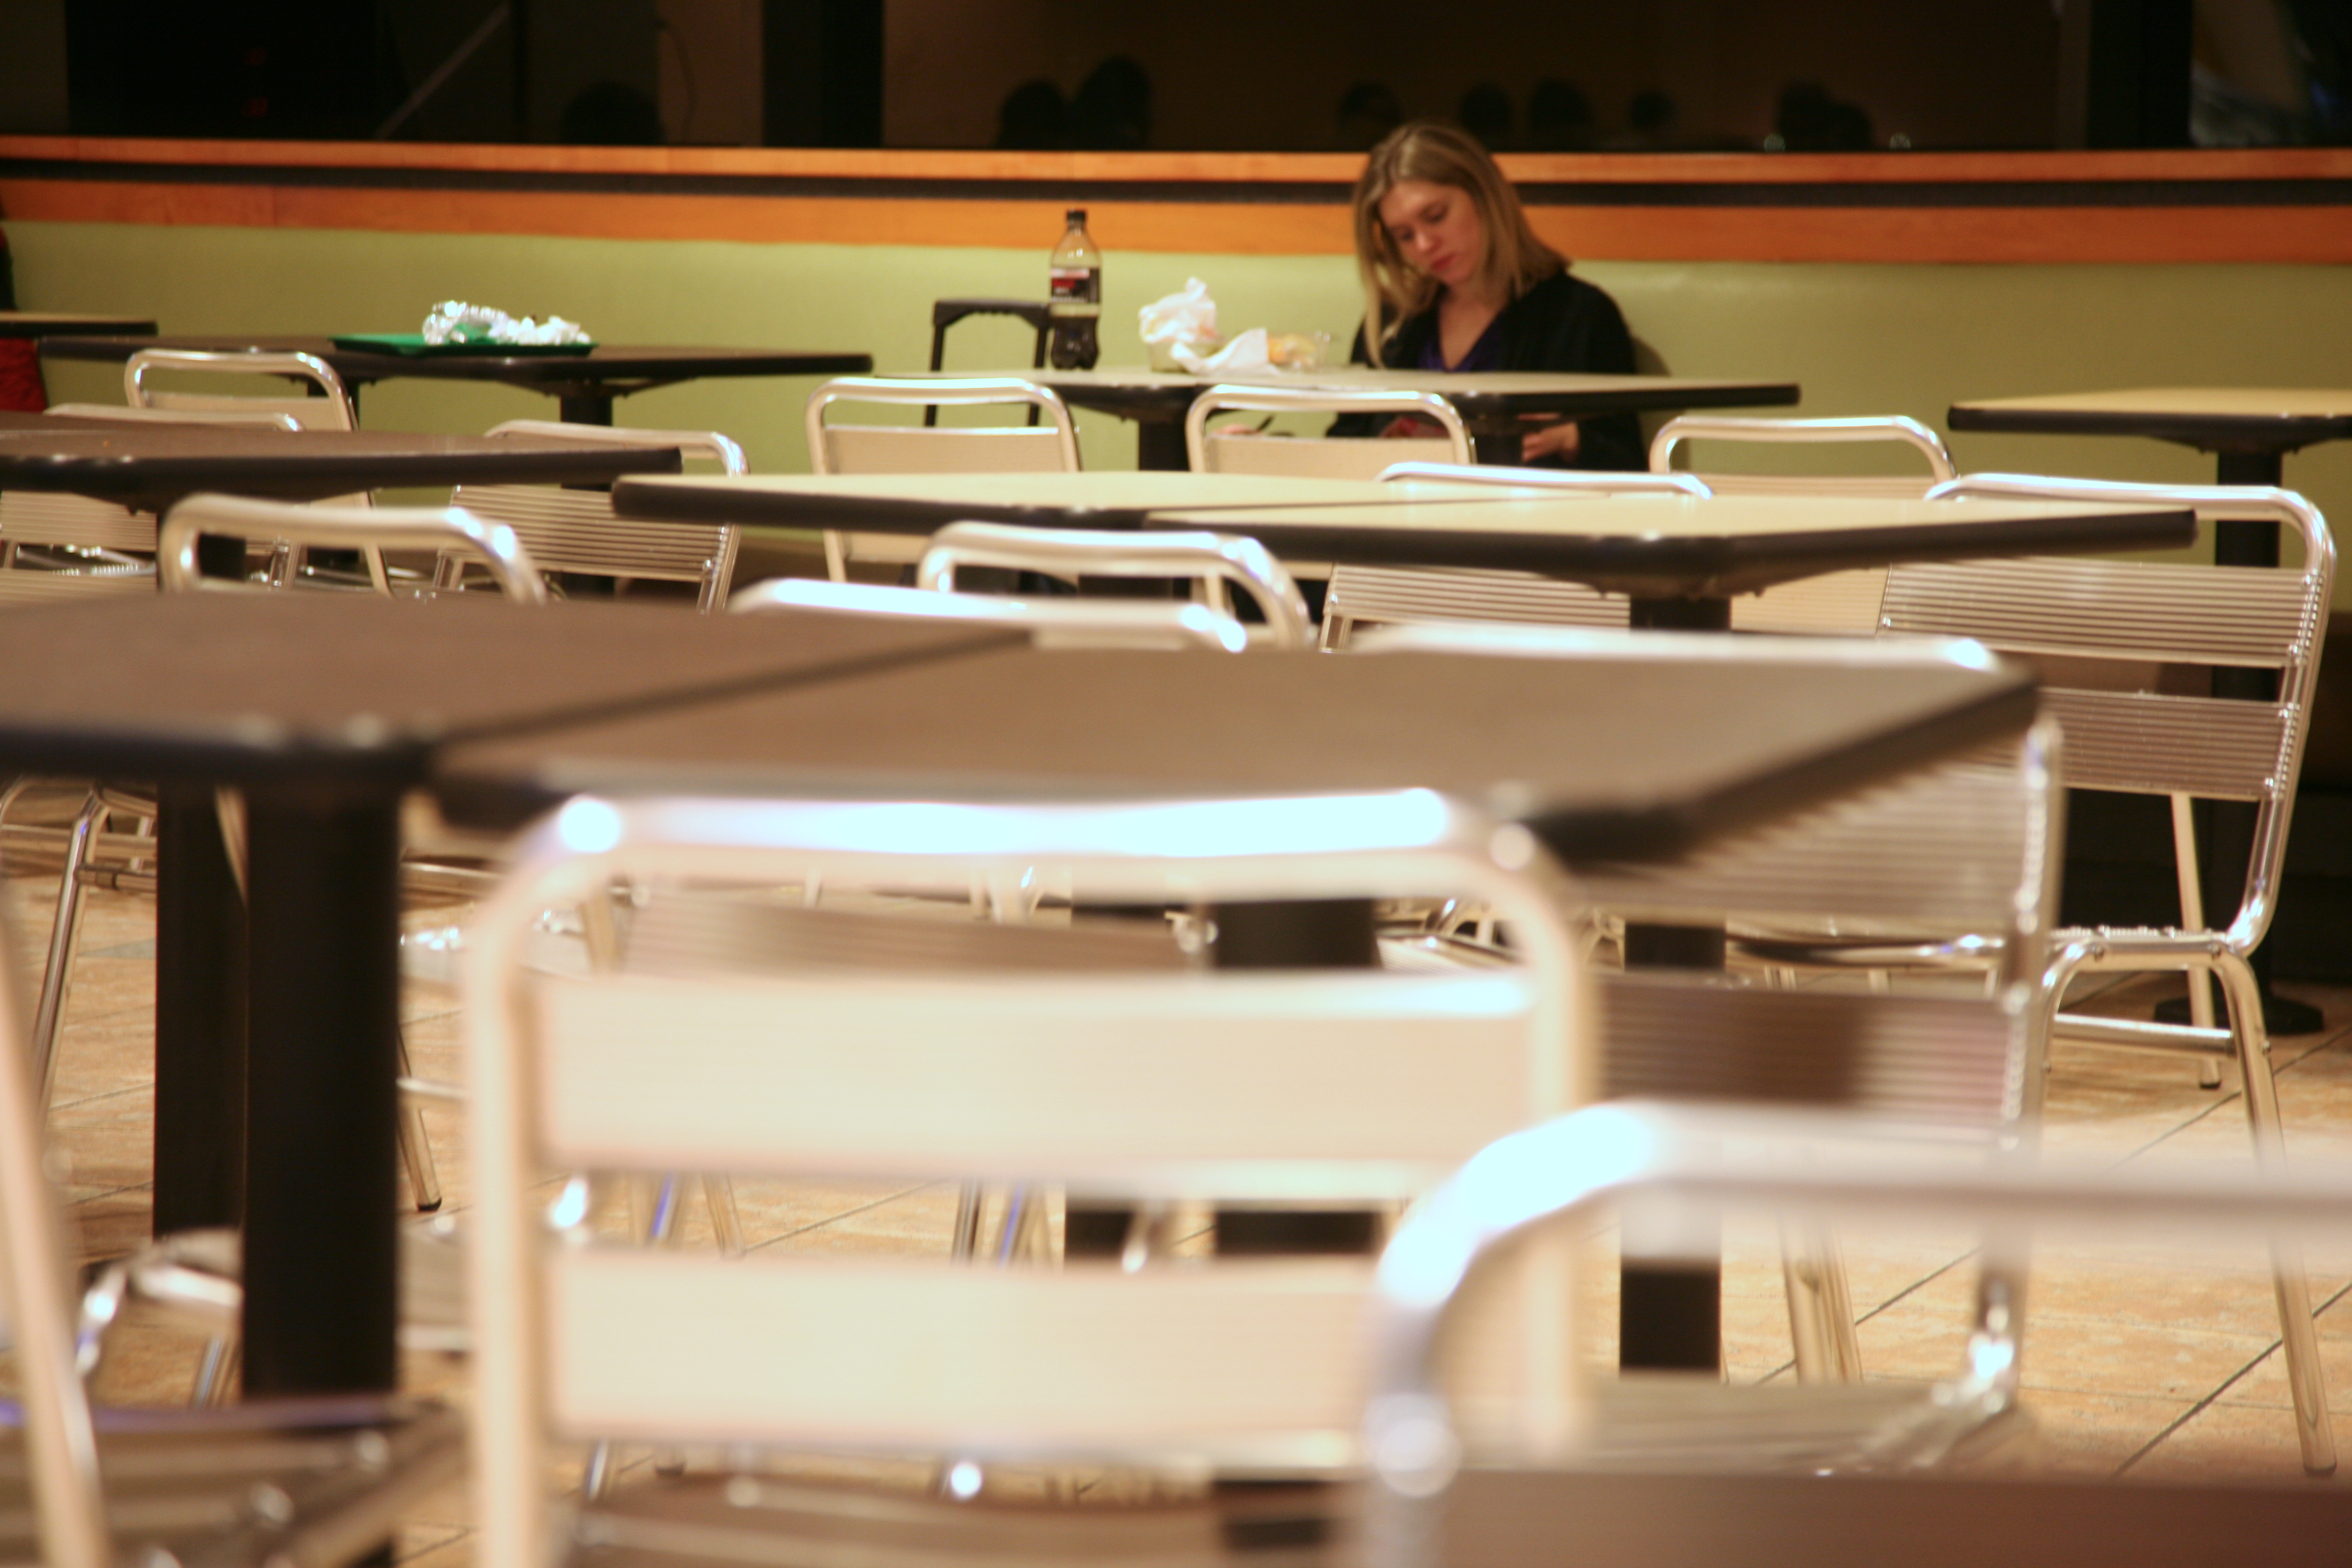
table, airport, nyc, furniture, room, classroom, interior design, newyork, design, ny, johnfkennedyairport